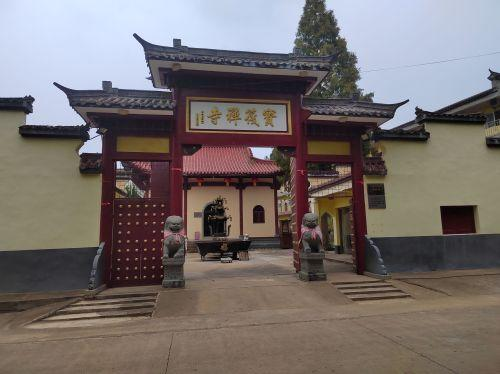
地标名称：寳筏禅寺
所在城市：合肥市·肥西县